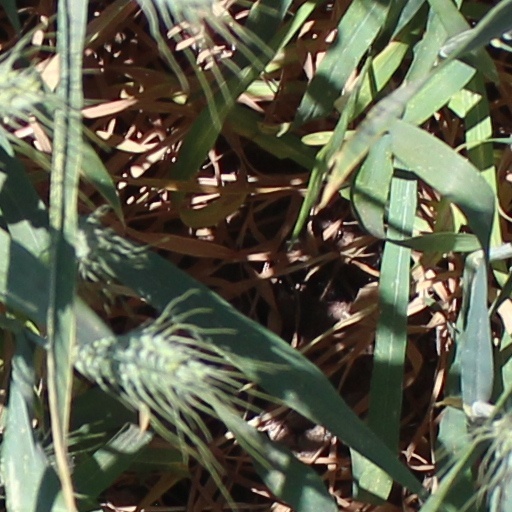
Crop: wheat